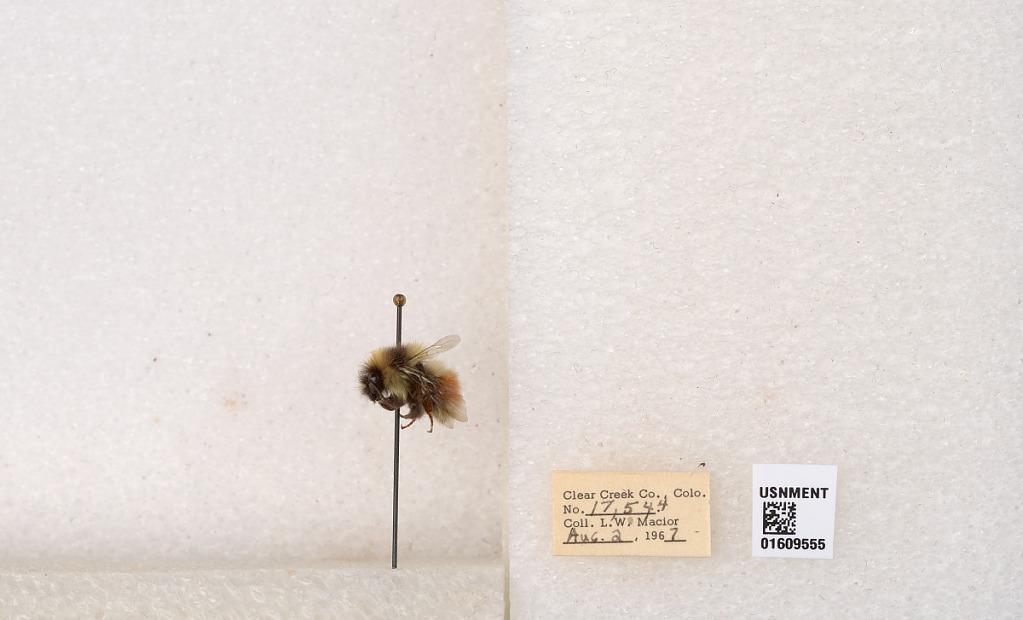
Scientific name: Bombus (Pyrobombus) sylvicola Kirby
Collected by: L. Macior
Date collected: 1967-8-2
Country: United States
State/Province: Colorado
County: Clear Creek
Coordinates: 39.6856, -105.645